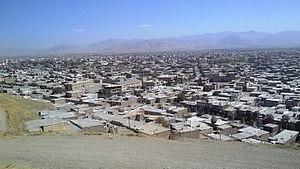
L'Azerbaïdjan-Occidental ou Azerbaïdjan de l'Ouest est une des trente et une provinces de l'Iran et constitue l'une des provinces de l'Azerbaïdjan iranien. Elle couvre une superficie de 39 487 km², ou 43 660 km² en incluant le lac d'Ourmia. La province compte une population de plus de 3 000 000 habitants. Sa capitale est Ourmia.